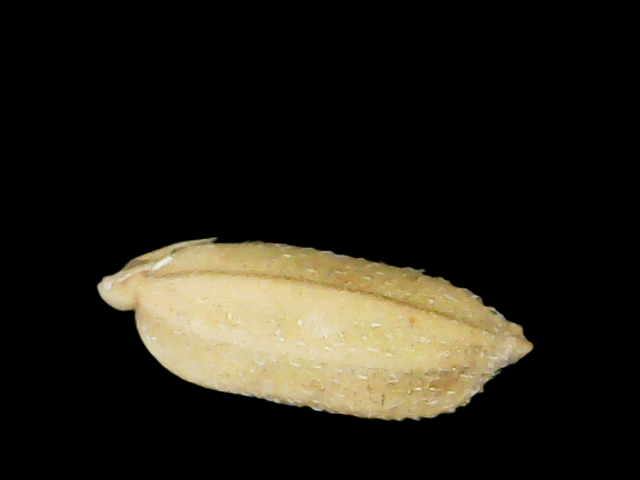
Rice variety: Bd33